Glenluce Abbey

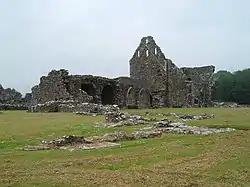
Abbey in 2005

Glenluce Abbey, near to Glenluce, Scotland, was a Cistercian monastery called also "Abbey of Luce" or "Vallis Lucis" and founded around 1190 by Rolland or Lochlann, Lord of Galloway and Constable of Scotland. Following the Scottish Reformation in 1560, the abbey fell into disuse.